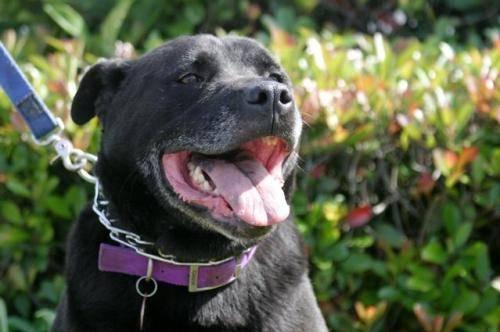
dog